Rawla Mandi

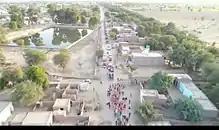
Dandi road, Keshav colony

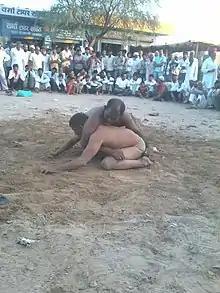
A scene from a match of Indian rural wrestling, photo taken near Rojhri Chowk

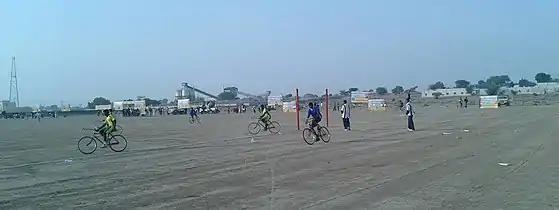
A scene from a cycle polo match held on 16 Dec. 2012 in Rawla Mandi, in the background is the Gypsum Grinding plant

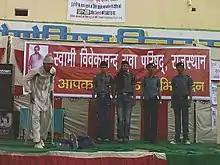
A patriotic cultural programme organised by a social organisation

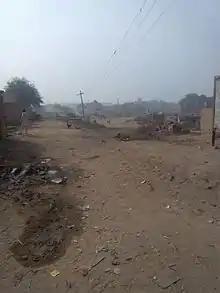
Rawla Mandi slums showing the developed area in the distance

The government runs the local schools, a community health care centre, veterinary hospital, and the Office of Forest Department. The police station services the southern half region of Gharsana tehsil in addition to the town.Two branches of the State Bank of India (SBI), Oriental Bank of Commerce (OBC) and the Ganganagar Cooperative Bank also operate here. ATM facilities are available at the SBI and OBC banks. Rawla mandi has a Sub office level post office under Ganganagar Head office with (earlier Rawla was a branch office under Gharsana sub office).This office has following branch offices 10 KD,12KND,13DOL,22RKD,4KPD,7KND, Khobar, and 2 Kld.